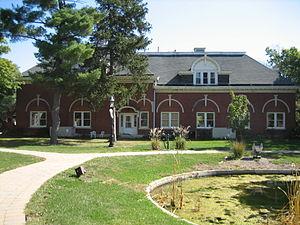
Dwight est une ville du comté de Livingston en Illinois.